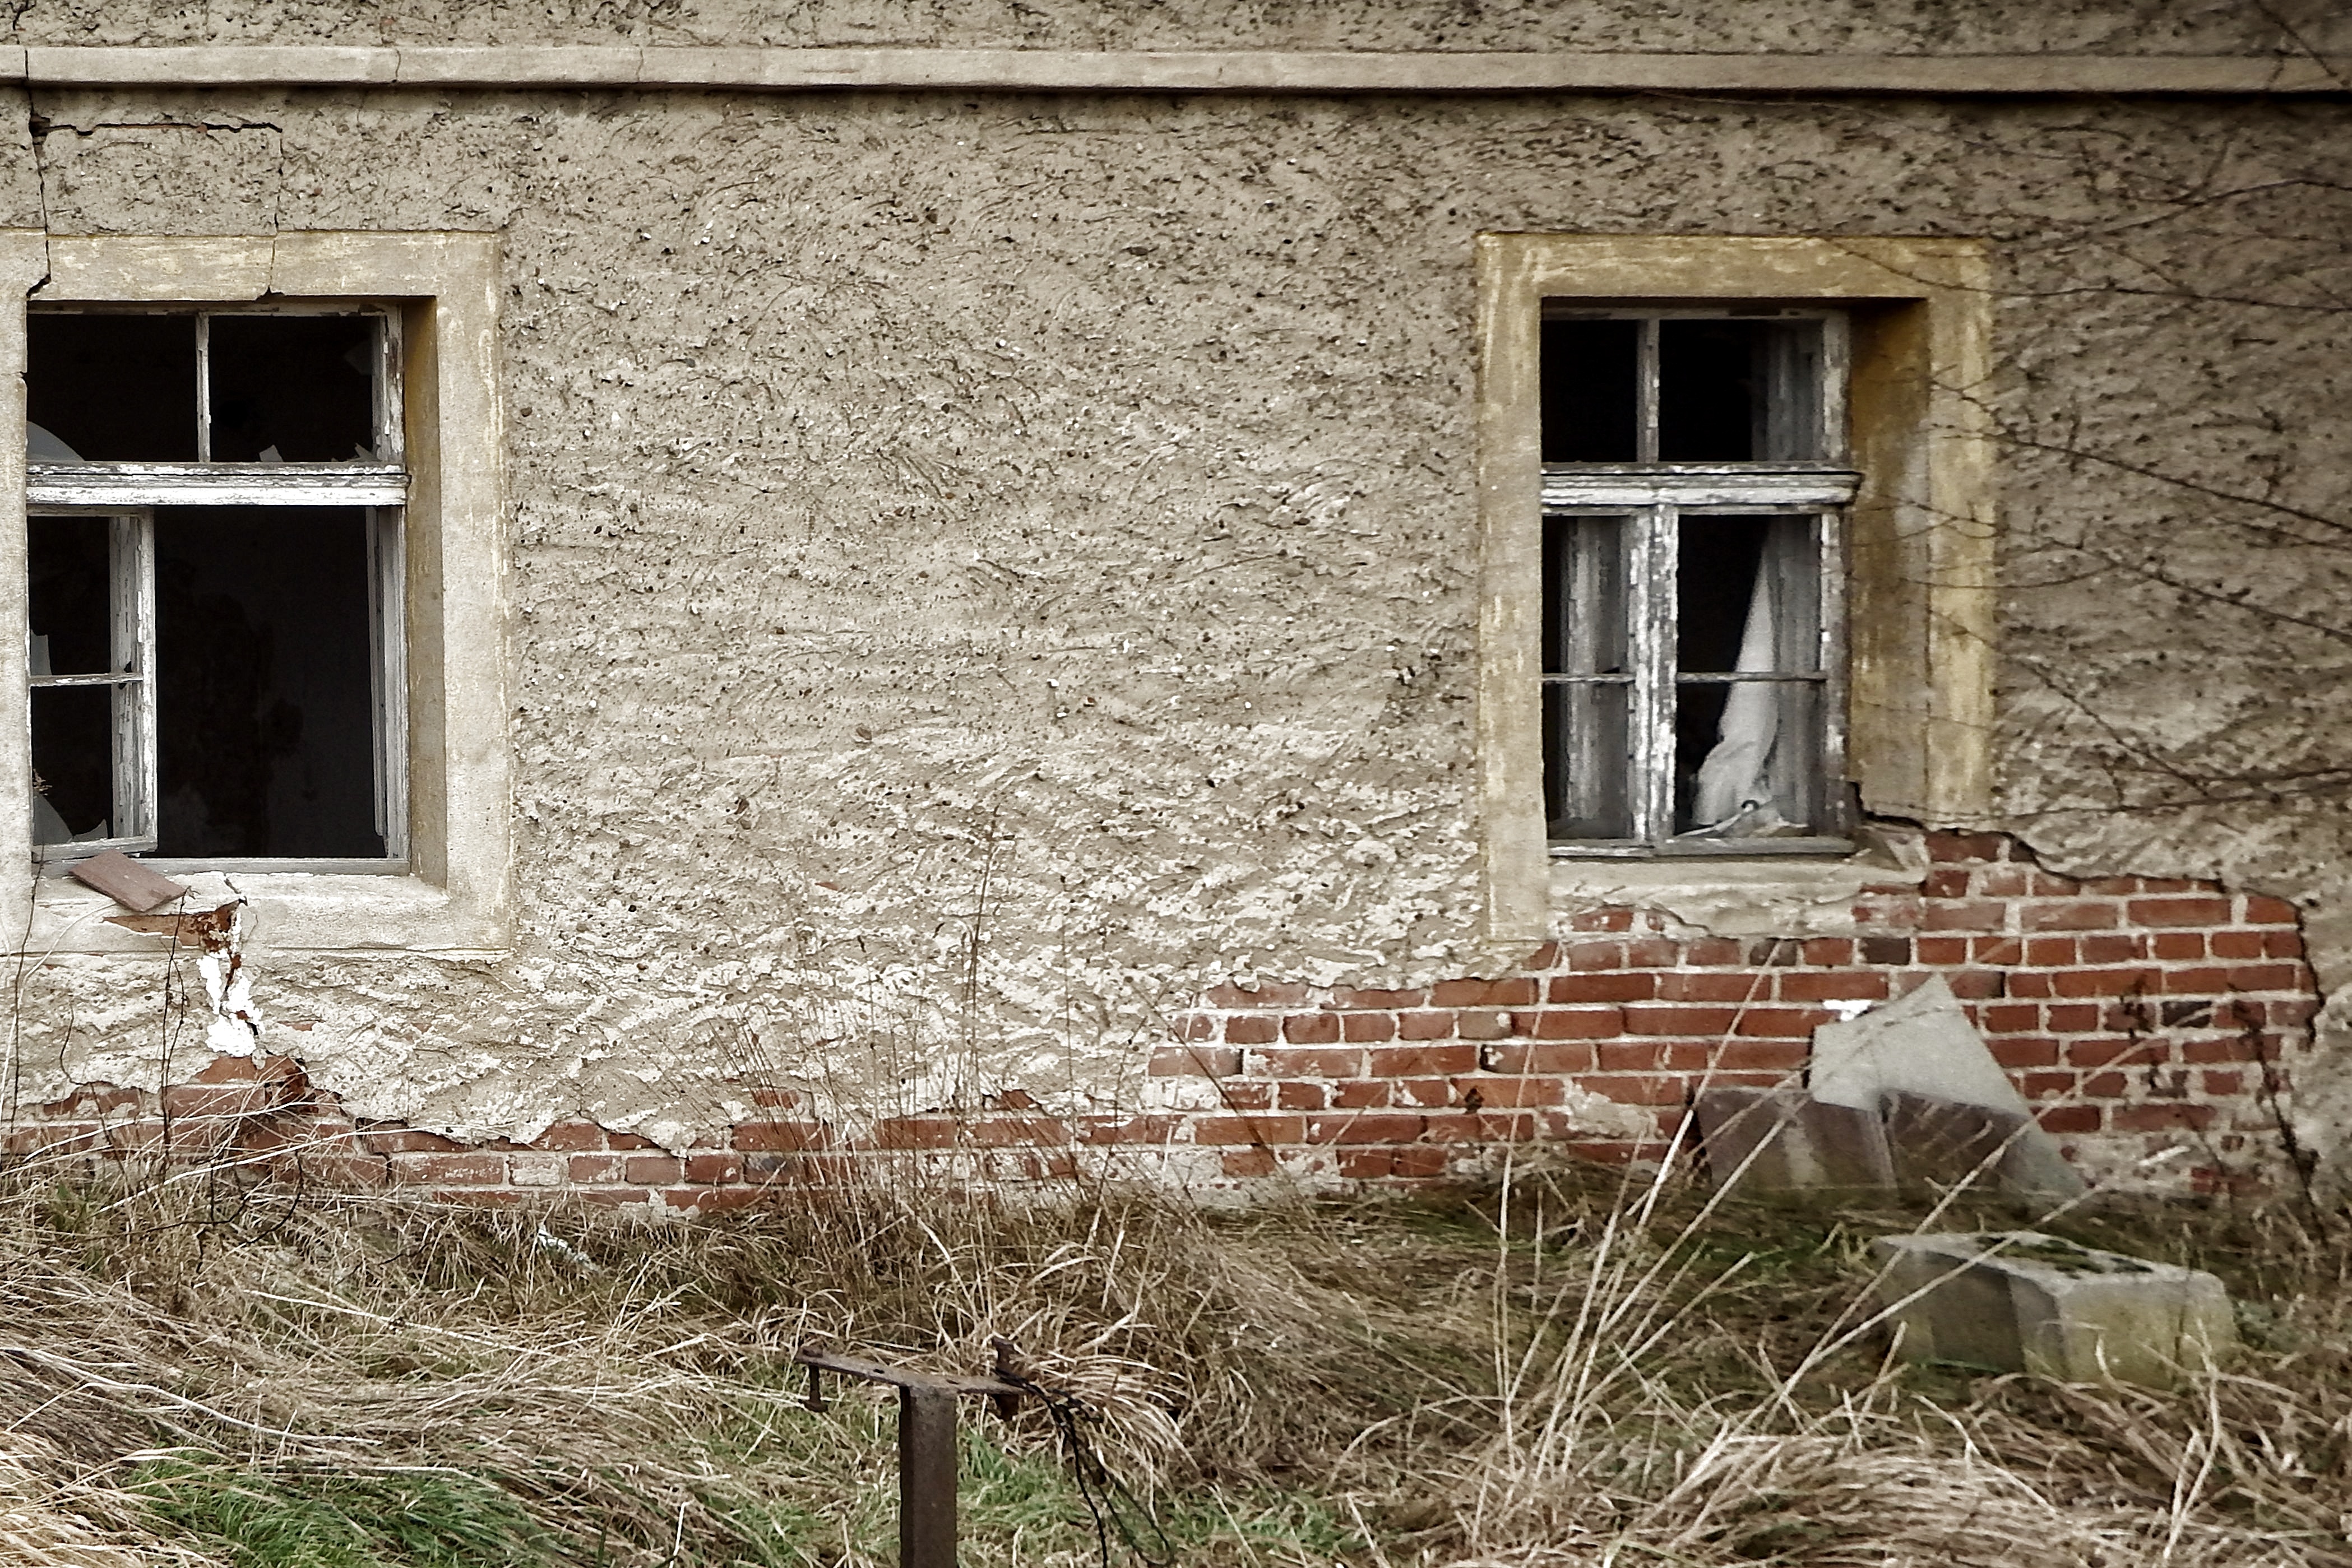
wood, house, window, building, old, home, wall, cottage, facade, ruin, brick, ruins, history, leave, lost places, break up, urban area, ancient history